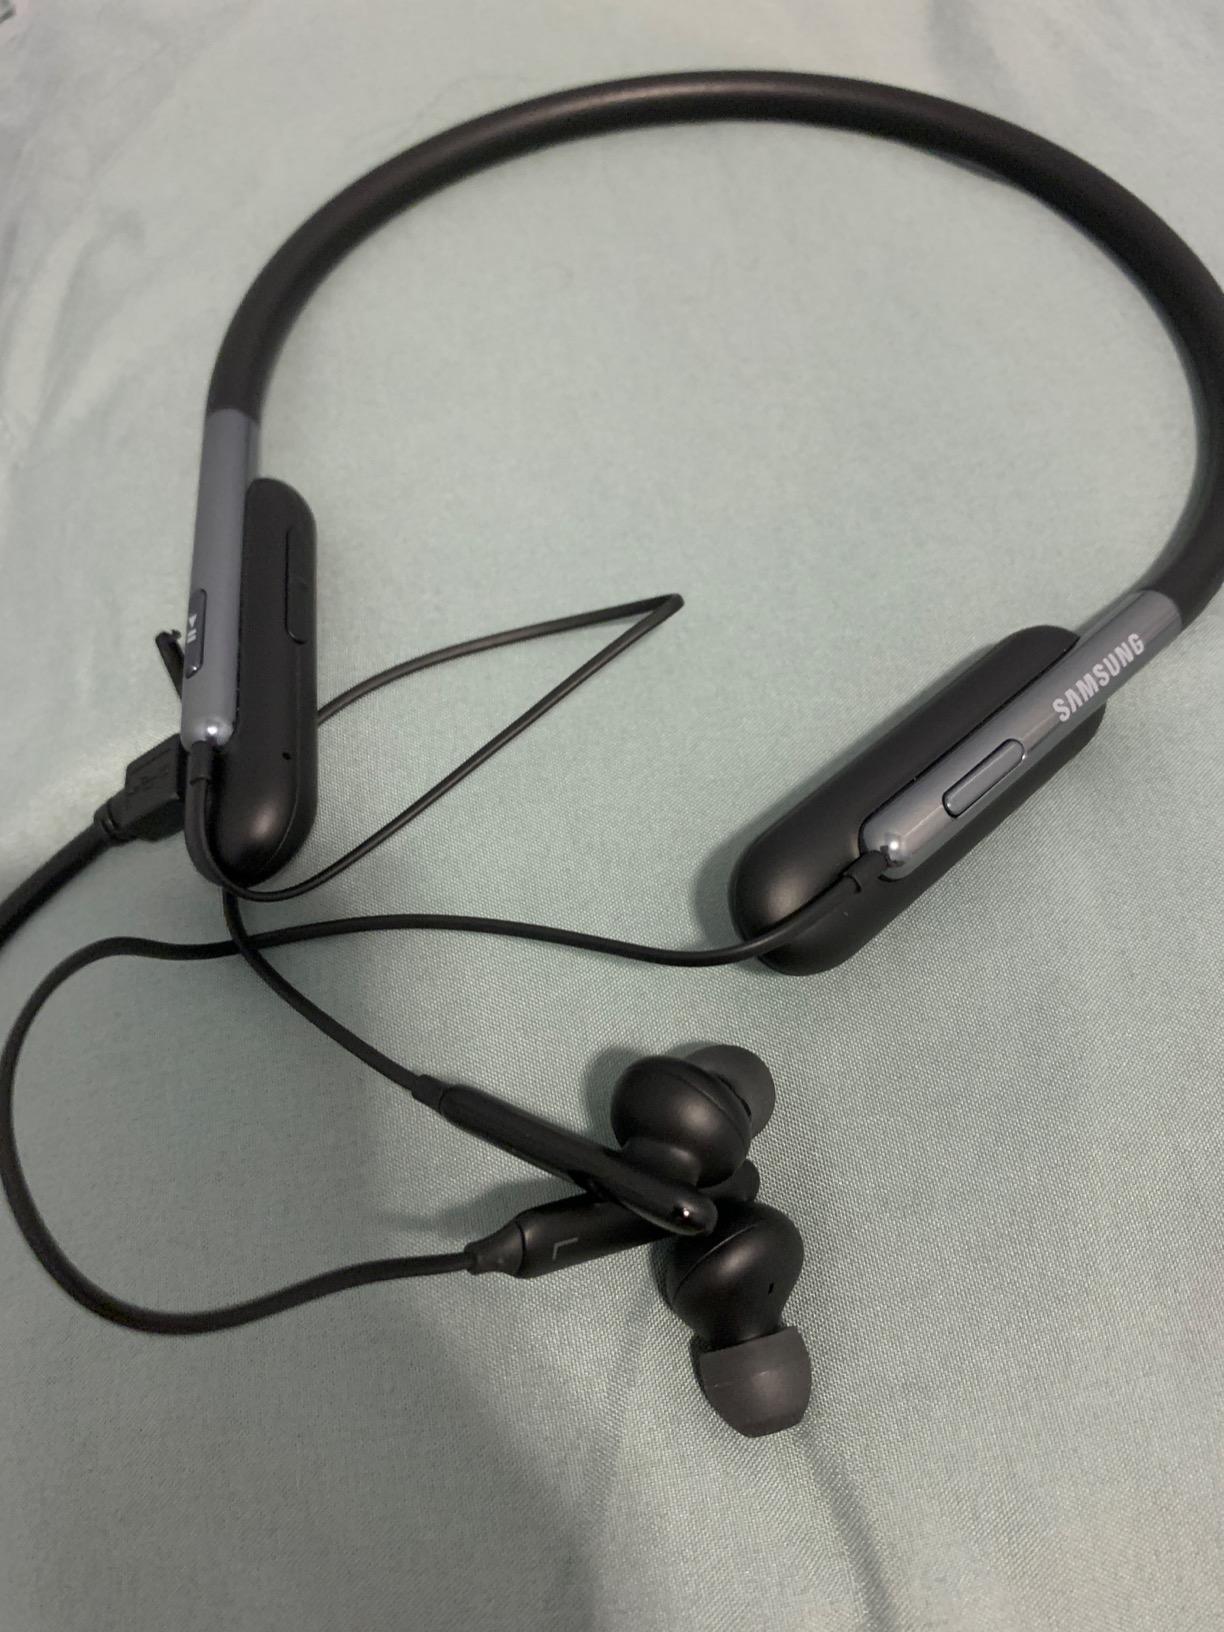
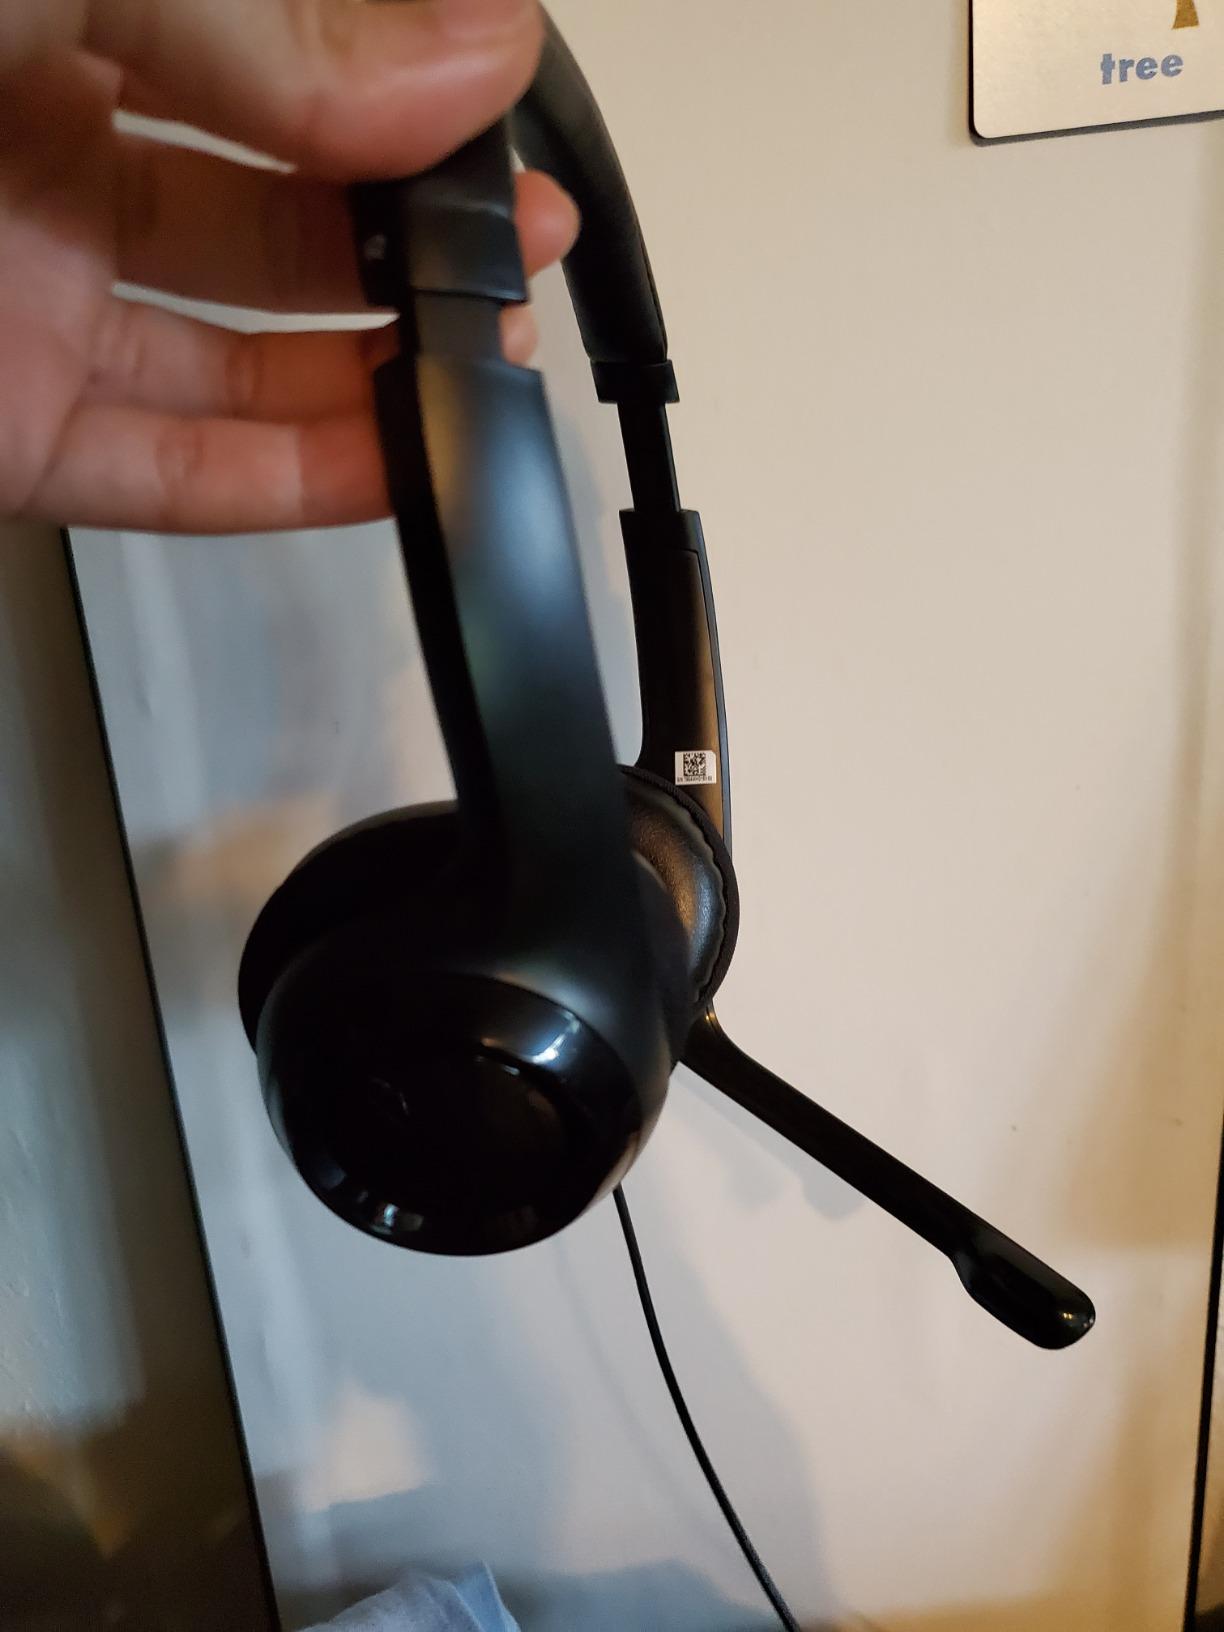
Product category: headphones
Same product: no